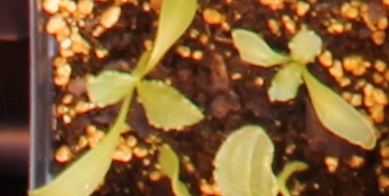
Label: Sugar beet